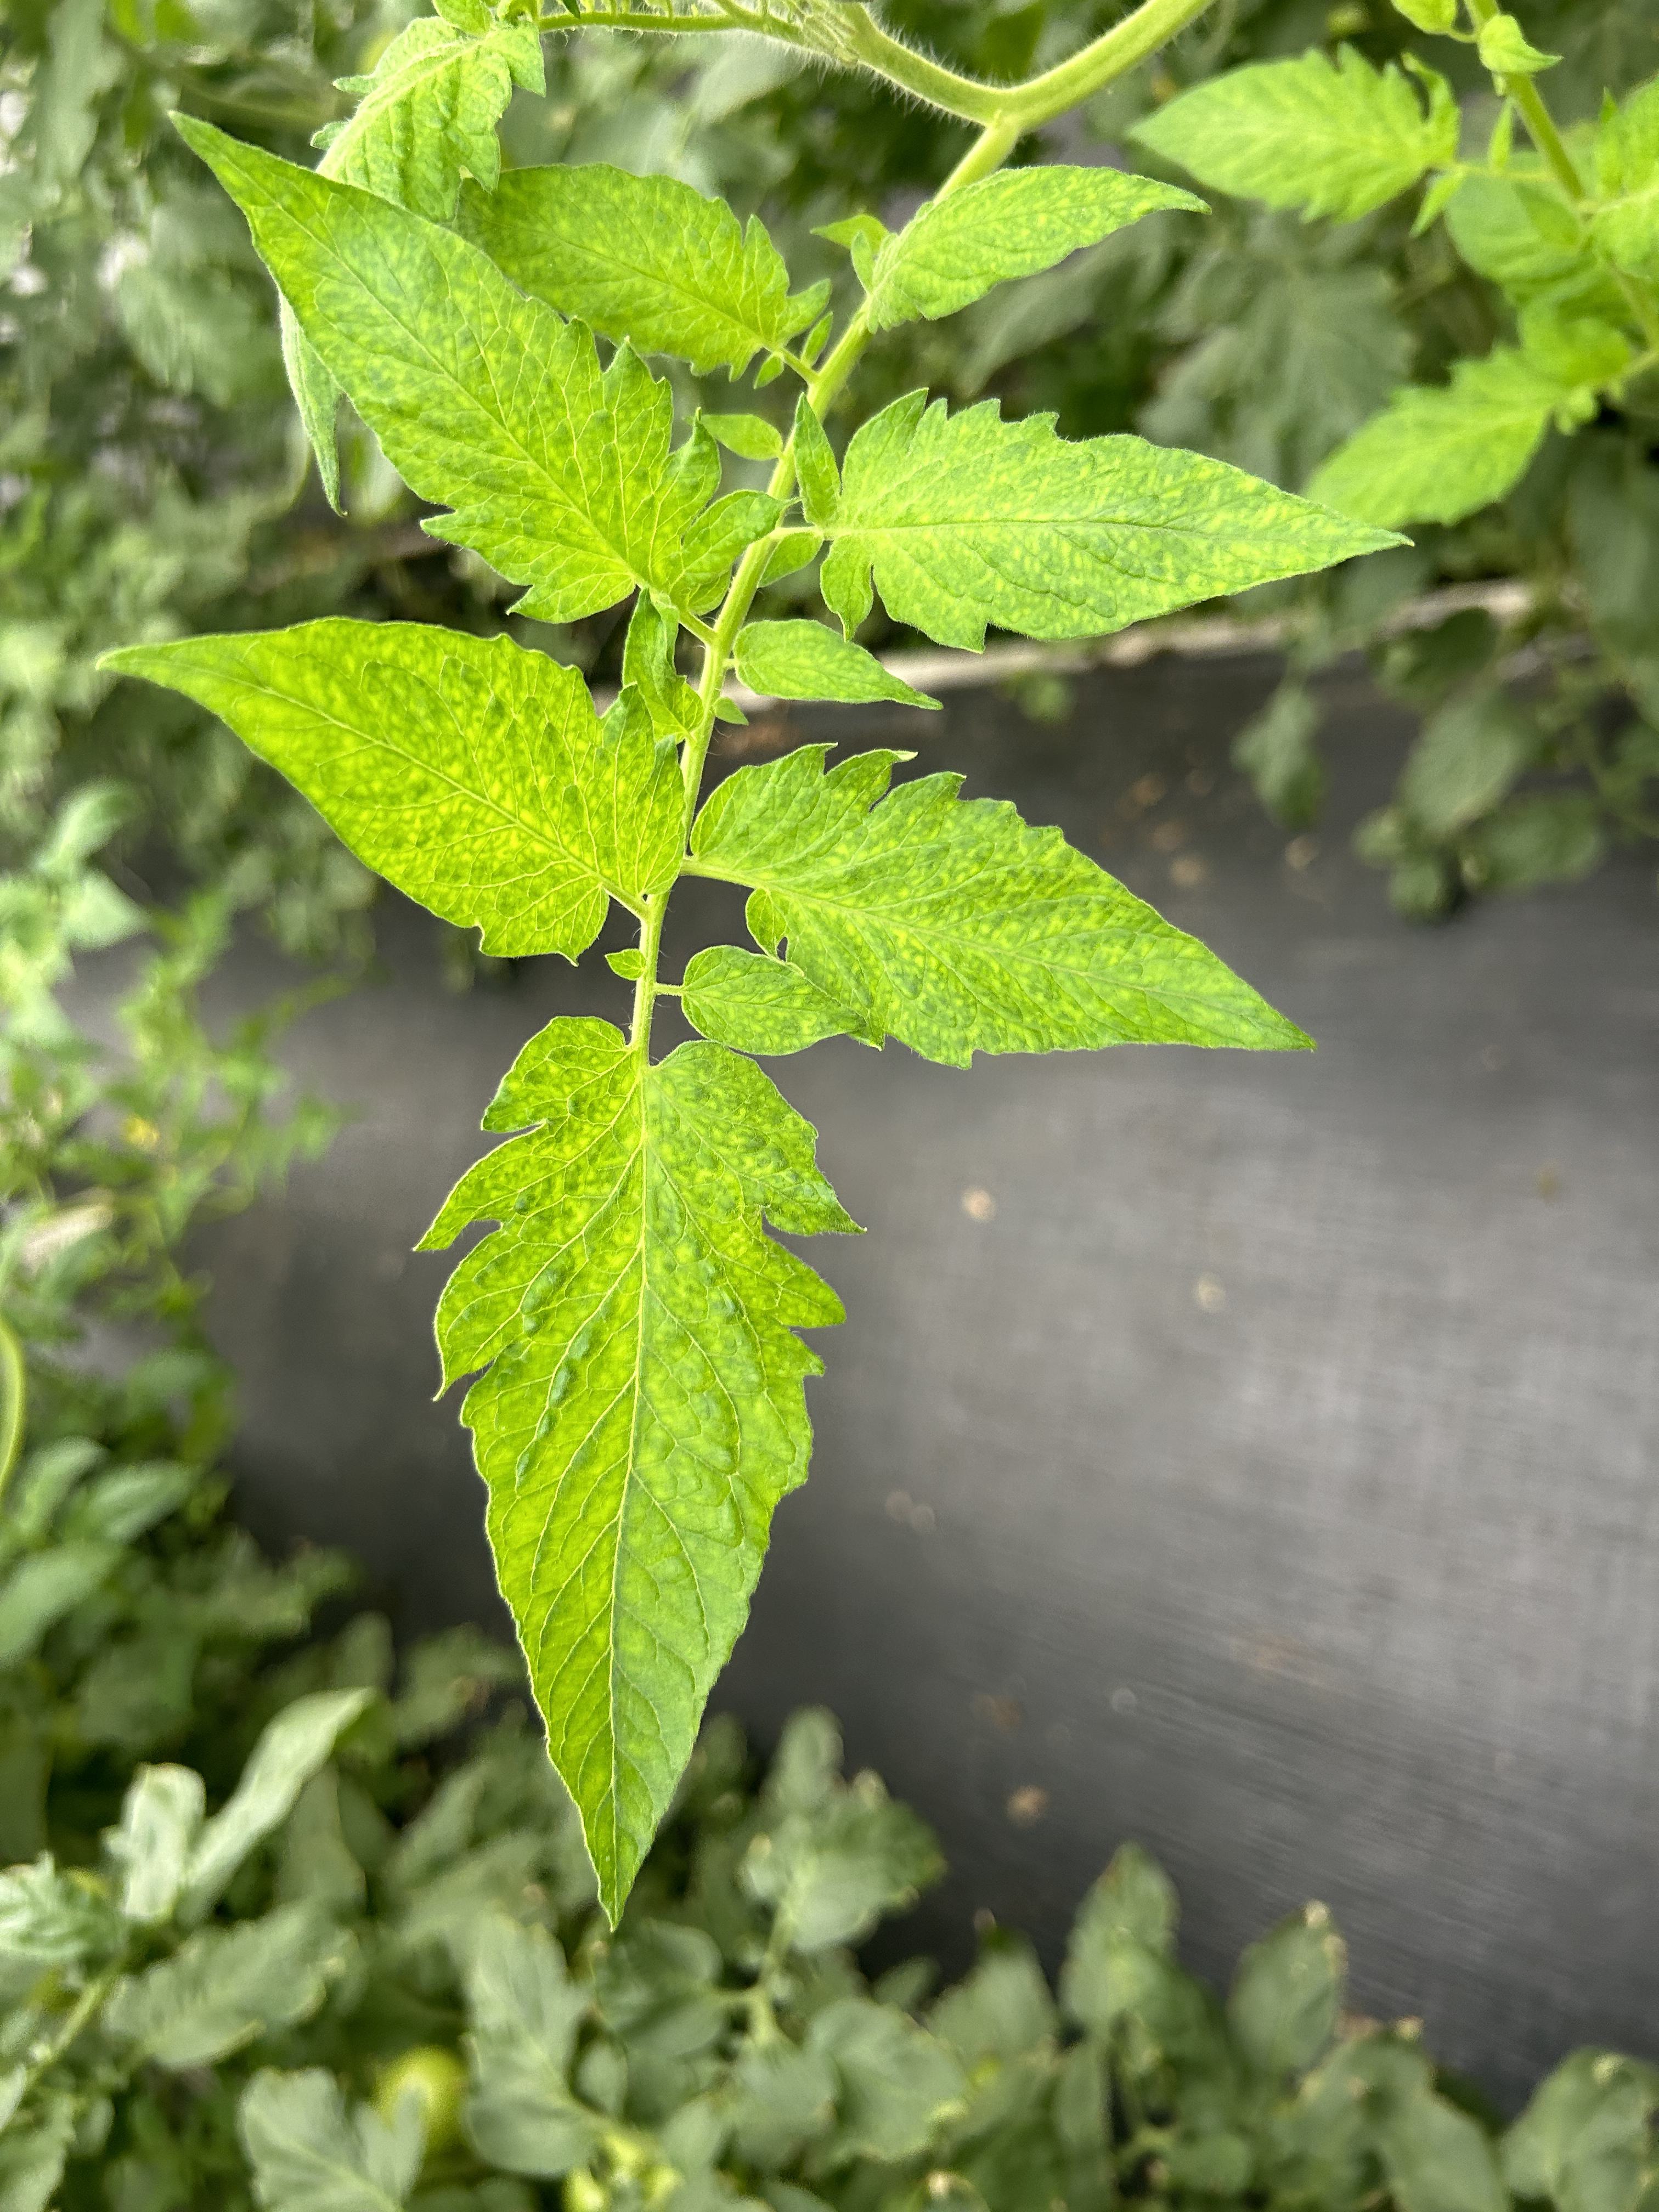
Disease: Viral